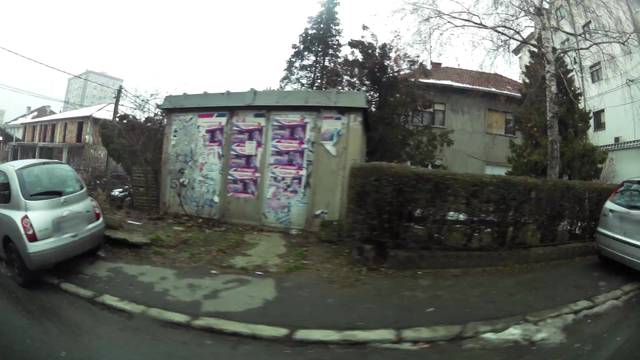
Region: Serbia
Coordinates: 44.778, 20.479